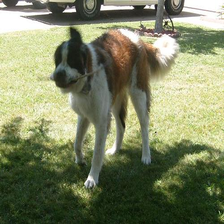
Species: dog
Breed: saint bernard